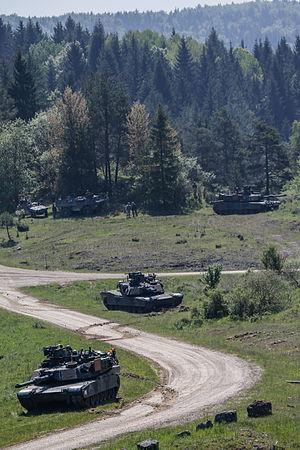
Trois chars M1A2 du 2e bataillon, 5e régiment de cavalerie, 1ere brigade de combat de la 1ere division de cavalerie de l'US Army et un VAB et un VBL de l'armée de terre françaises lors de l'exercice Combined Resolve II sur le champ de manœuvres Hohenfels et Grafenwoehr en Allemagne en mai 2014.
La guerre blindée ou guerre de chars consiste en l'utilisation de véhicules de combat blindés dans le cadre de conflits armés. Il s'agit d'un aspect majeur des méthodes de guerre moderne.